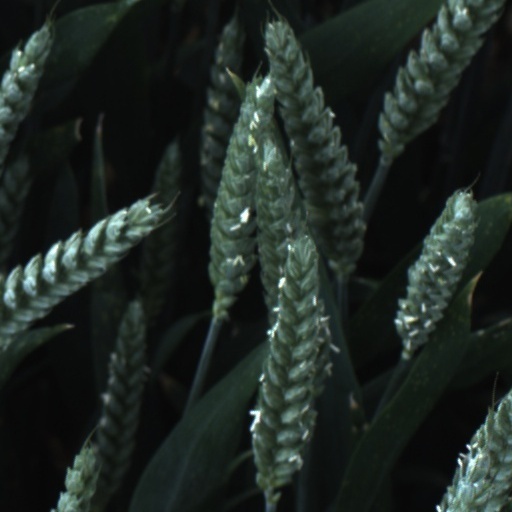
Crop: wheat